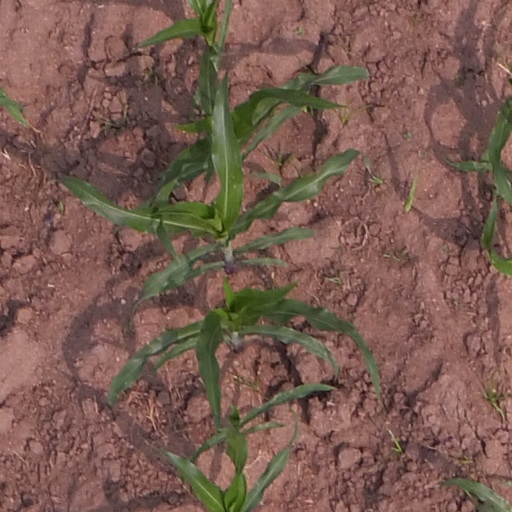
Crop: maize; corn